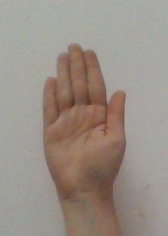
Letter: seen